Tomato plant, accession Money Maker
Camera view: vertical (180 deg); turntable rotation: 300 degrees
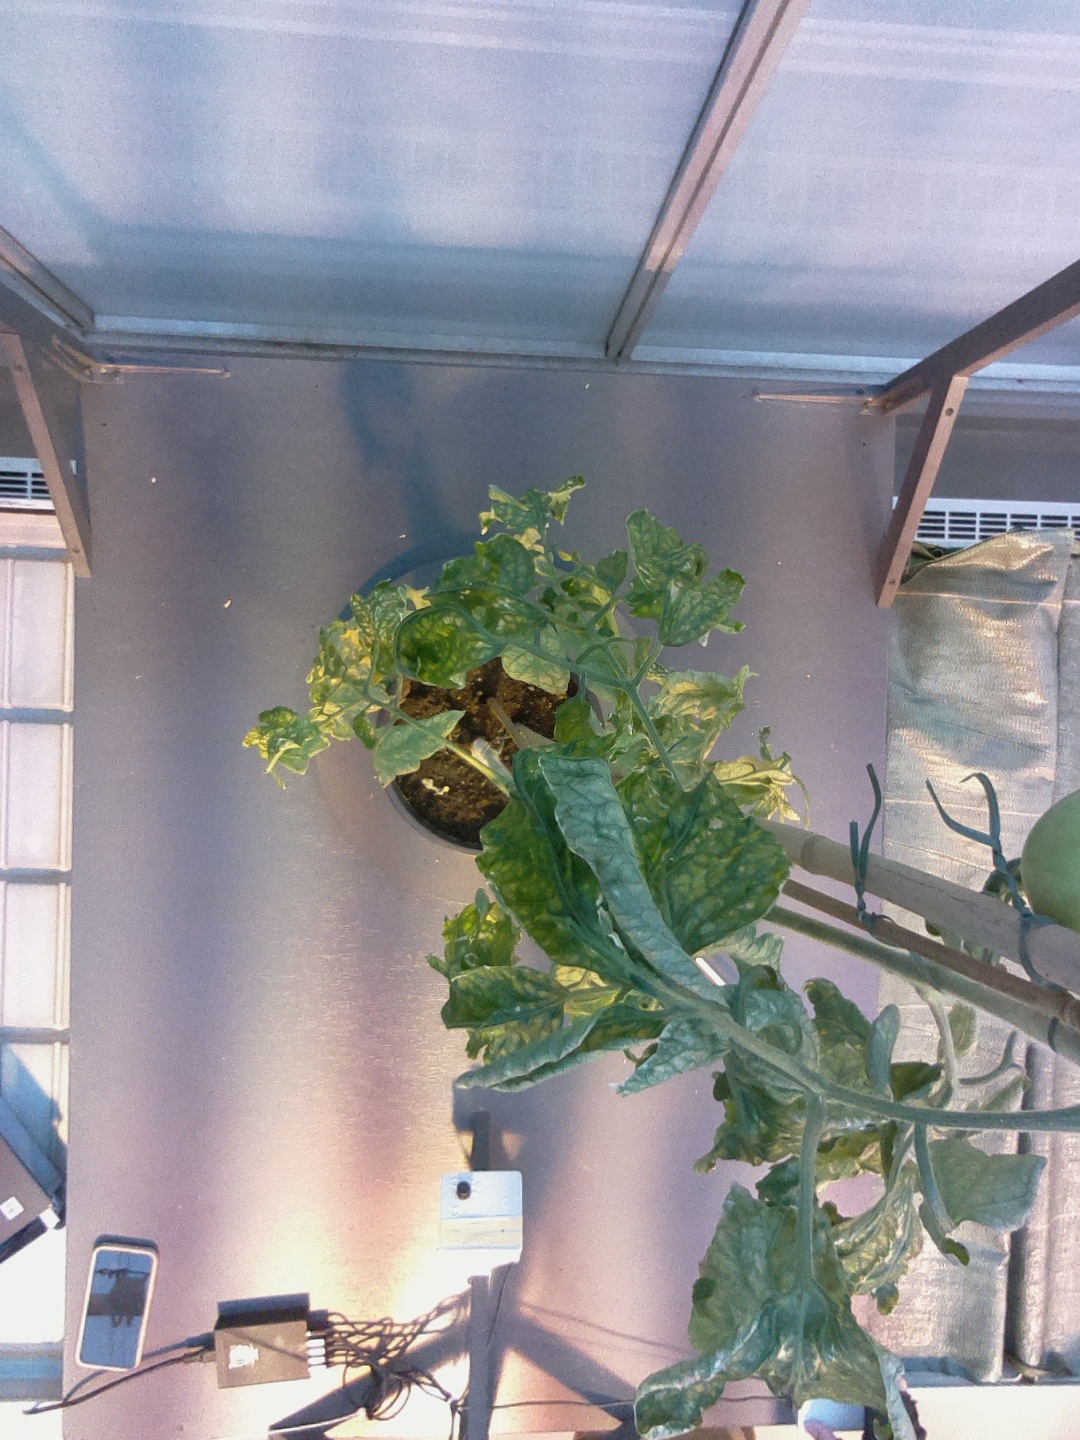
BBCH growth stage 79: 90% -100% of final fruit size